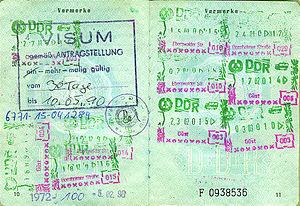
La Personalausweis für Bürger der Deutschen Demokratischen Republik est le document d'identité des citoyens est-allemands entre 1953 et la réunification. Par la suite, certains documents ont été valables jusqu'au 31 décembre 1995.